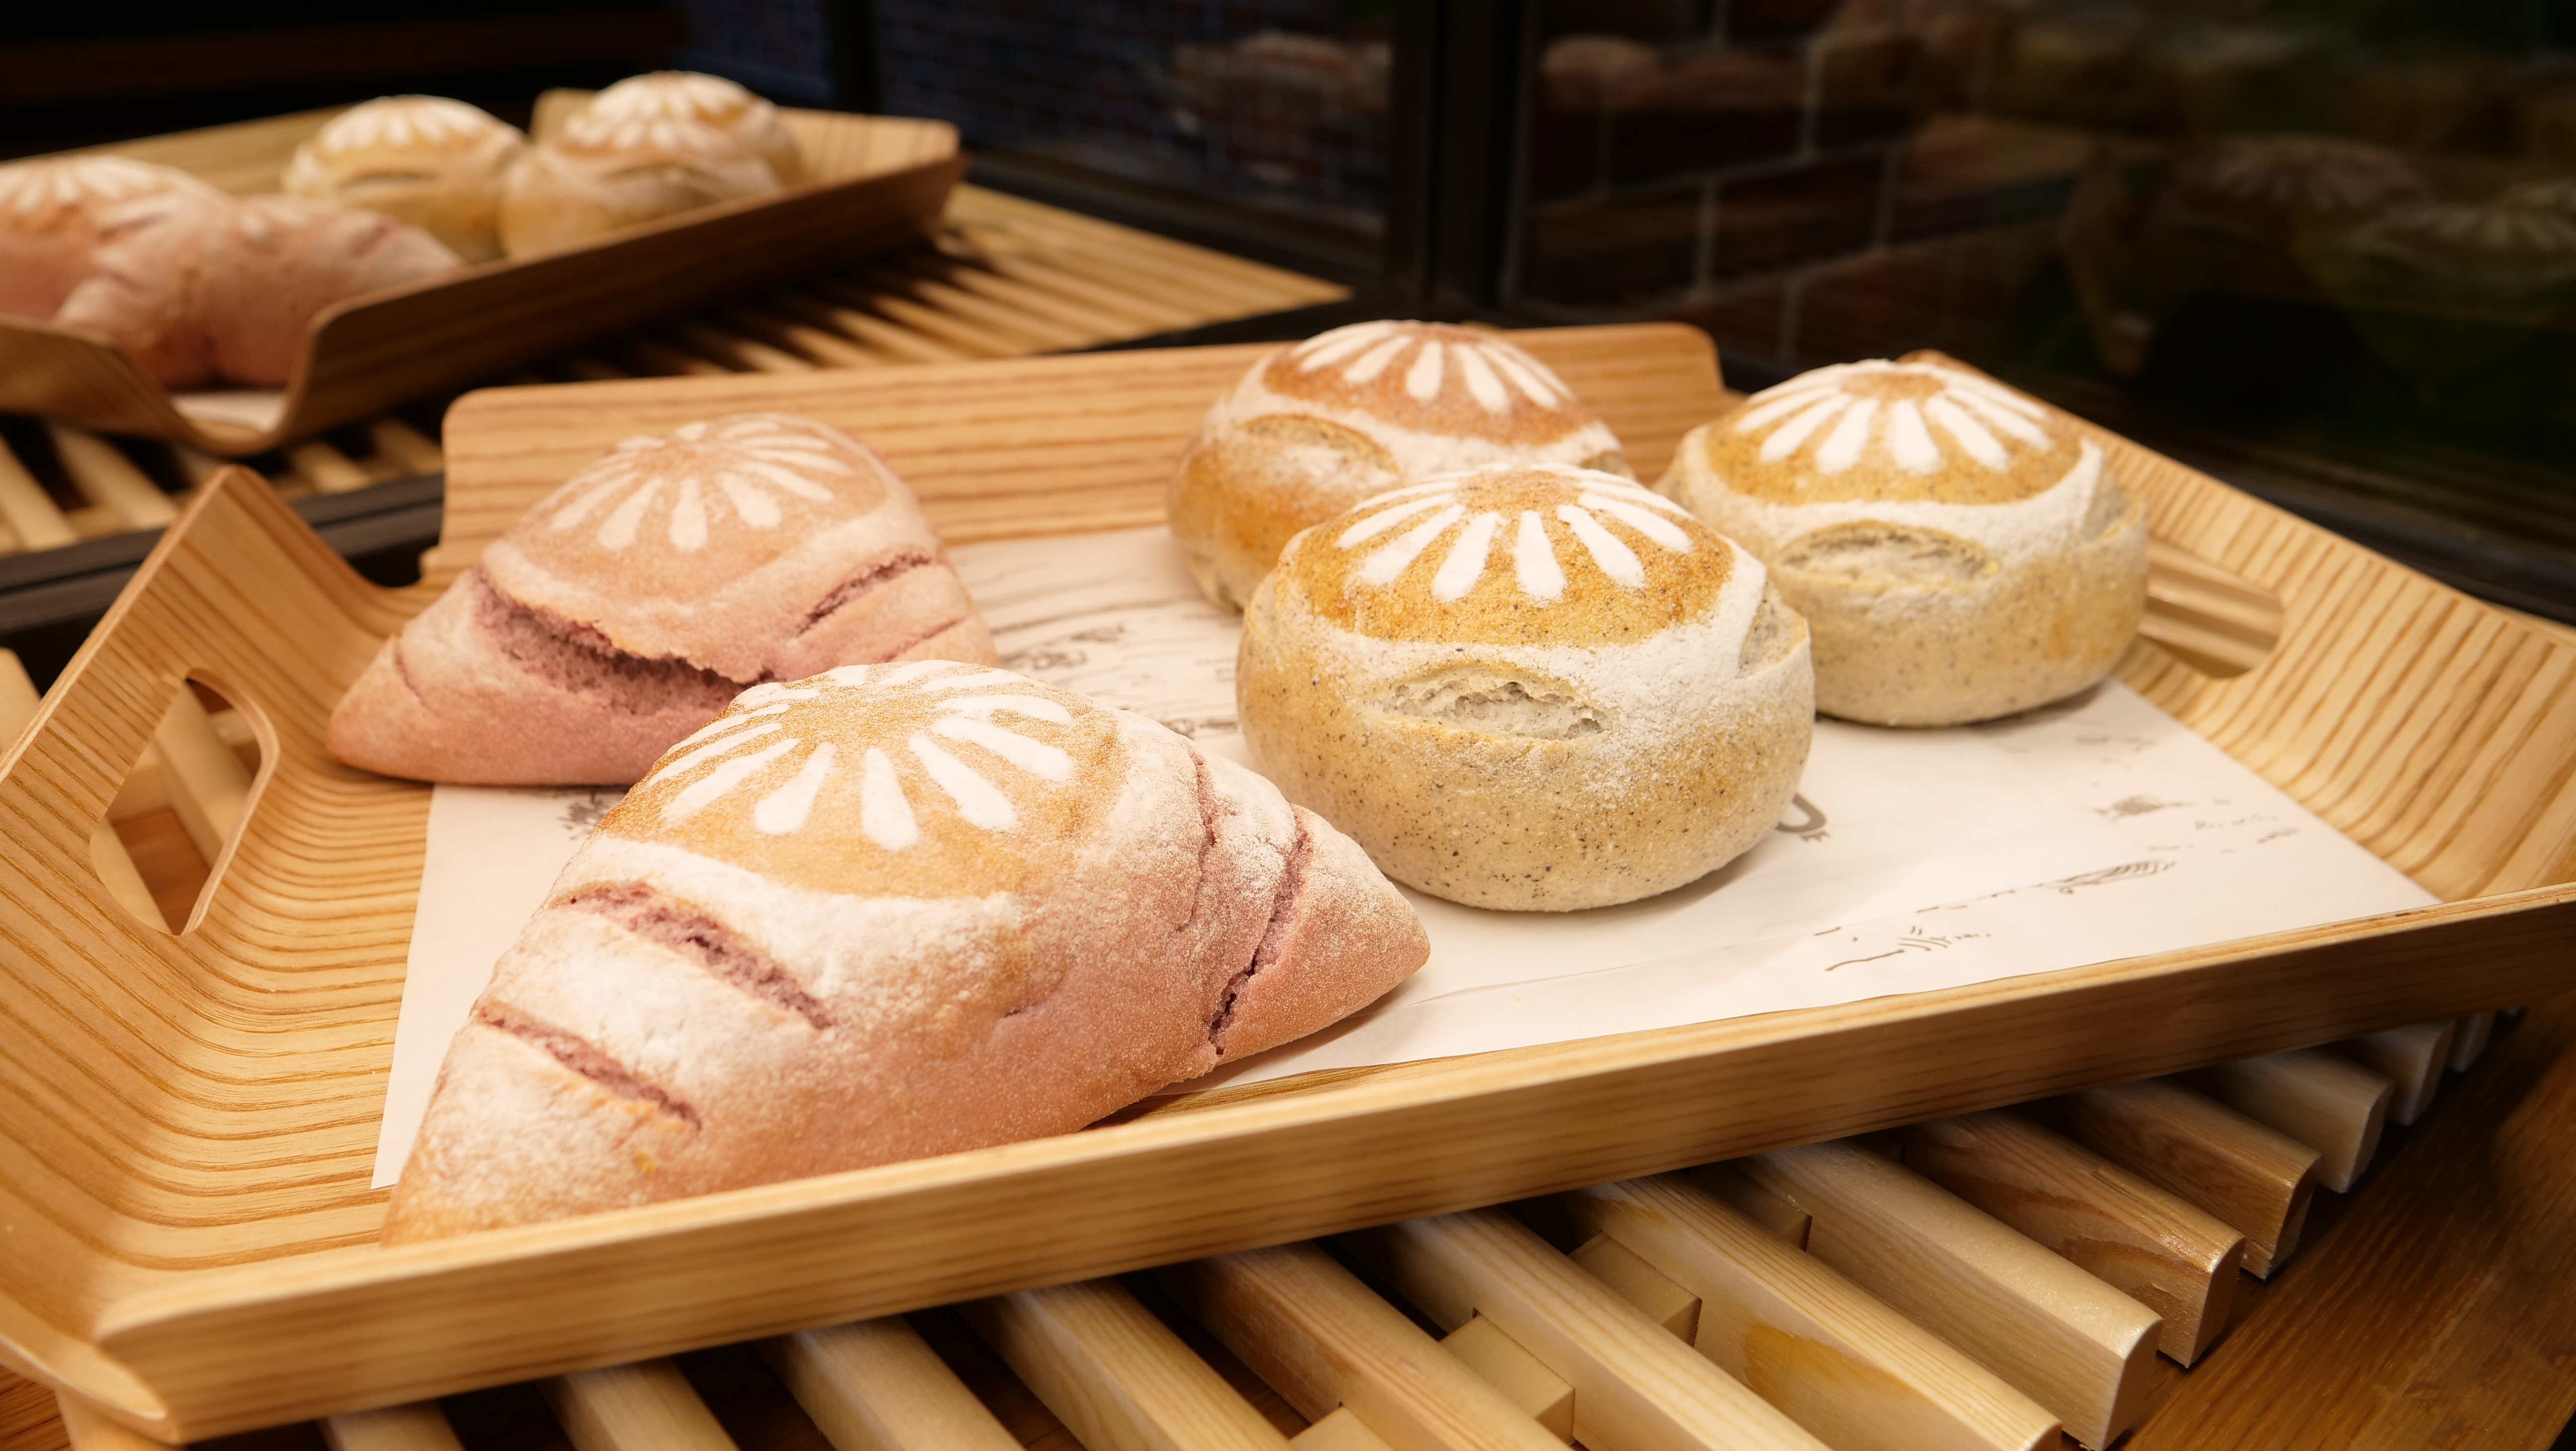
food, bakery, baked goods, baking, bread, dish, finger food, pastry, bun